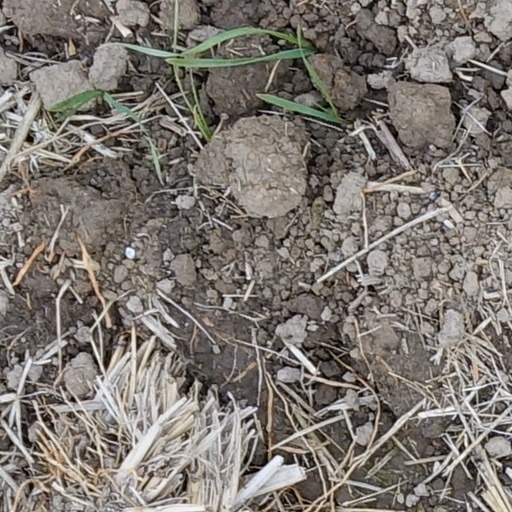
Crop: wheat